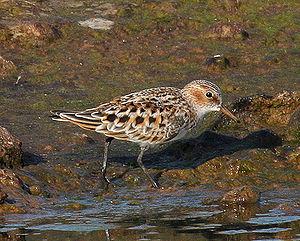
Bécasseau minute Galego: Pilro pequeno Lietuvių: Mažasis bėgikas Magyar: Apró partfutó
Cette liste a été établie à partir d'ouvrages et d'articles des années 1990 sur l'avifaune malgache. L'avifaune de Madagascar comprend 294 espèces dont 107 endémiques, 30 espèces menacés selon la classification de L'UICN.